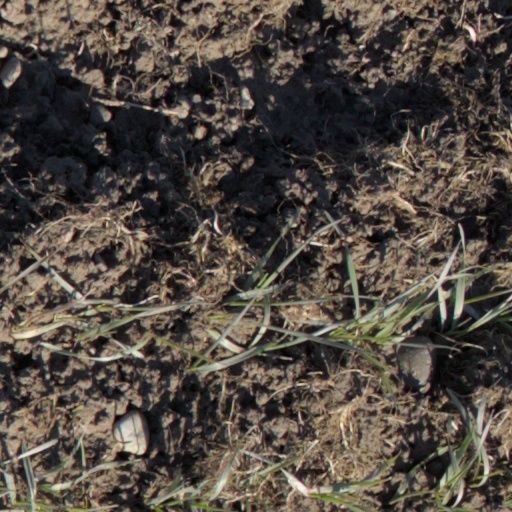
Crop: wheat